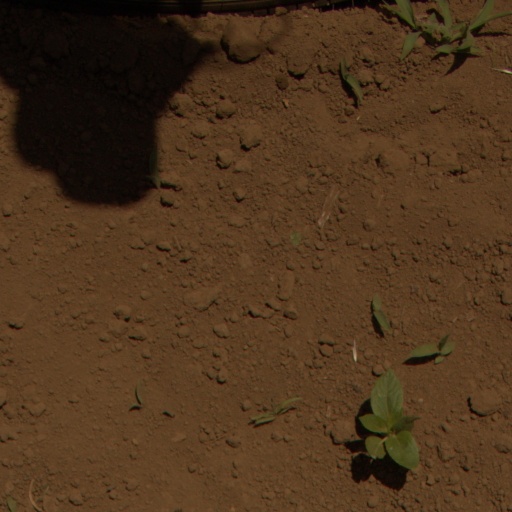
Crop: Jerusalem artichoke